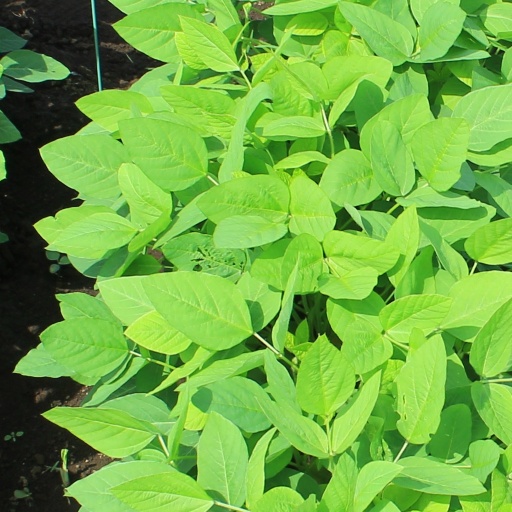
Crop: soybean